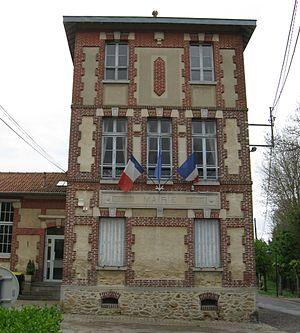
Mairie de Dammartin-sur-Tigeaux (Seine-et-Marne, région Île-de-France).
Dammartin-sur-Tigeaux est une commune française située dans le département de Seine-et-Marne, en région Île-de-France.